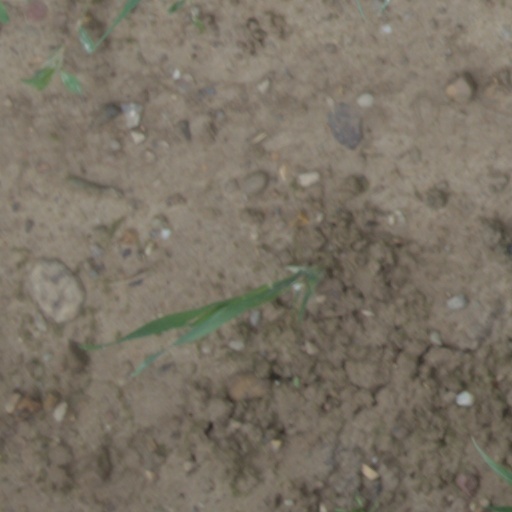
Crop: wheat